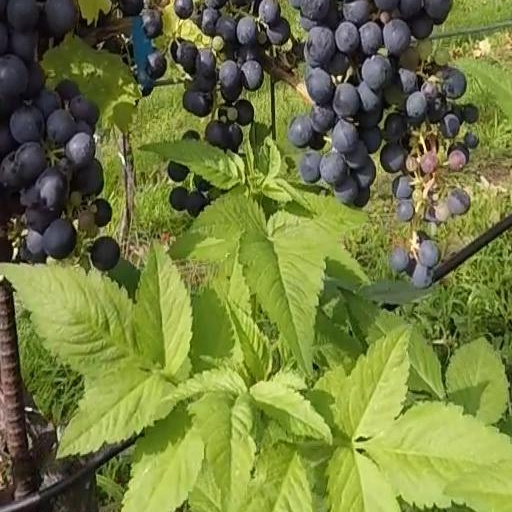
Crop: grape